Battle buddy

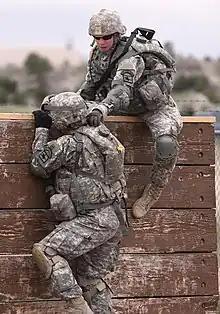
A Wyoming Army National Guard soldier helping her battle buddy climb a wall during obstacle course physical test

A battle buddy is a partner assigned to a soldier in the United States Army. Each battle buddy is expected to assist their partner both in and out of combat. A battle buddy is not only intended for company, but also for the reduction of suicide; since each watches their partner's actions, a battle buddy can save their fellow soldier's life by noticing negative thoughts and feelings and intervening to provide help. Most participating soldiers have reported satisfaction and have agreed that the Army should implement the system fully, although there have been cons reported as well.